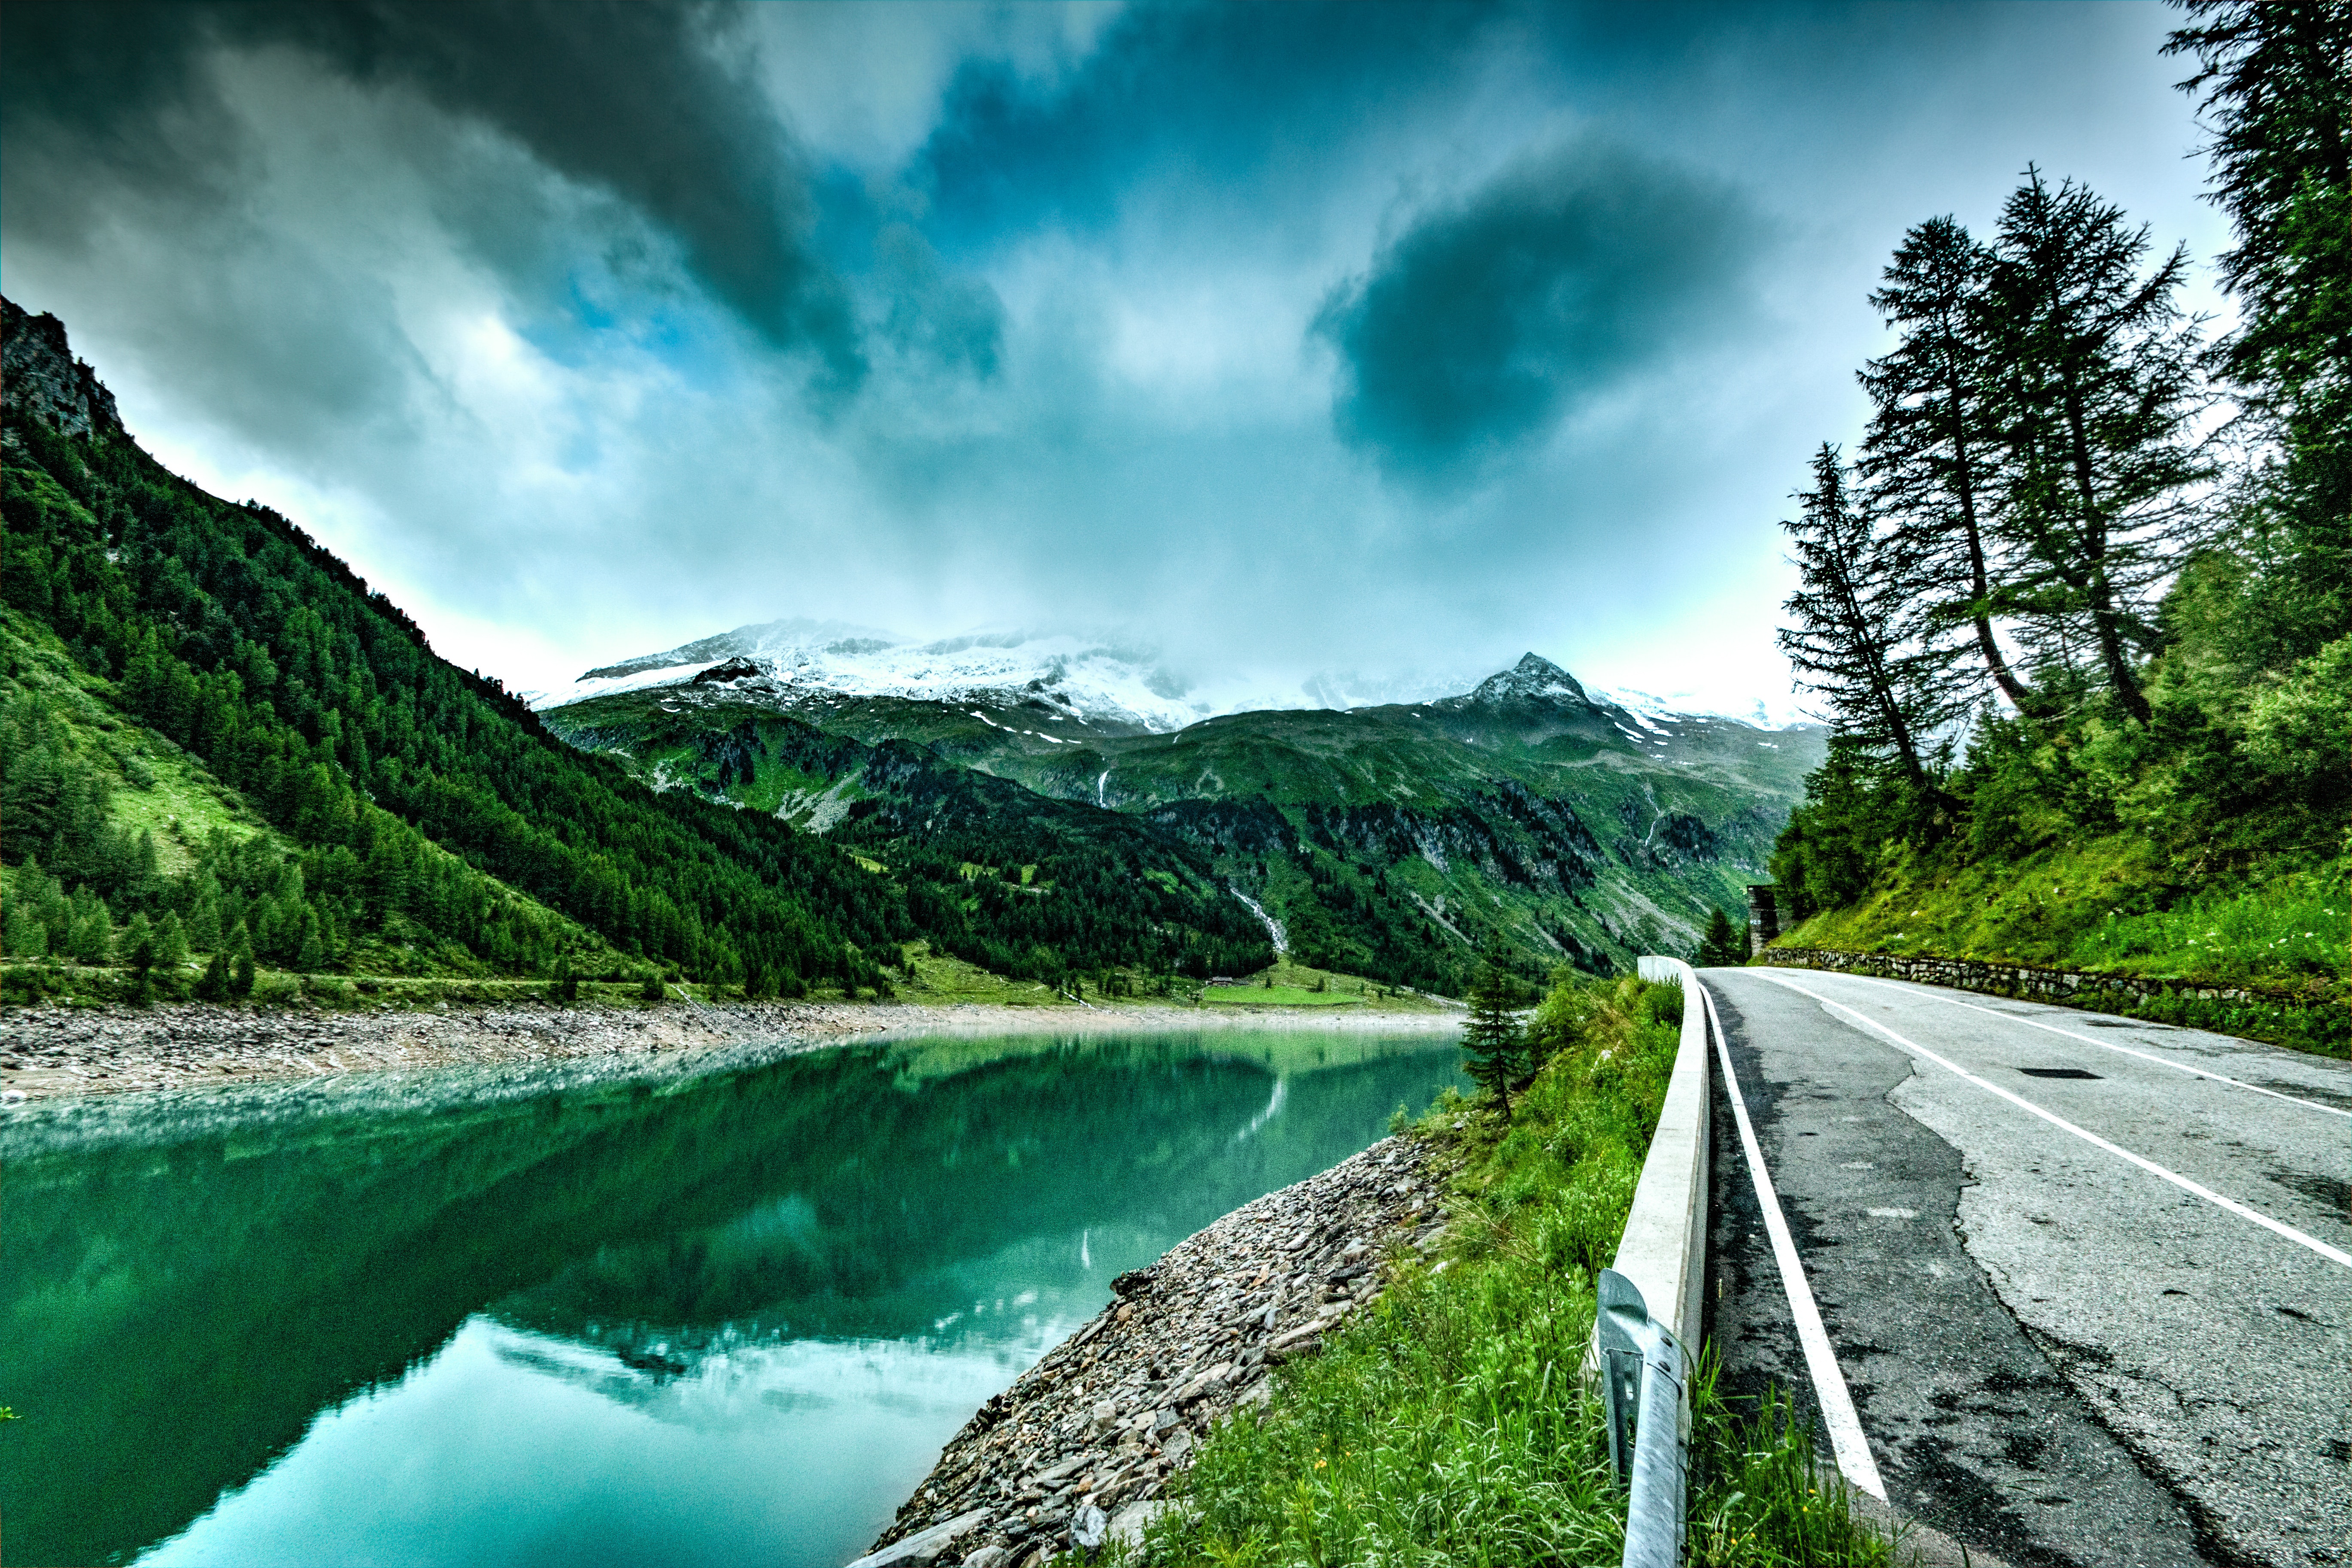
natural landscape, nature, water, sky, water resources, green, mountain, mountainous landforms, highland, river, wilderness, watercourse, cloud, landscape, tree, reflection, road, valley, mountain range, grass, hill station, lake, infrastructure, mount scenery, hill, fjord, bank, reservoir, national park, alps, lake district, mountain pass, fell, world, nonbuilding structure, tourism, forest